Orange Grove (Dalzell, South Carolina)

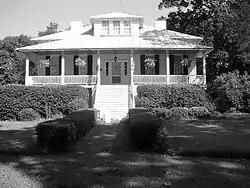
Orange Grove façade

Orange Grove, also known as the Gaillard-Colclough House, is an historic plantation and its plantation house at Gaillard's Crossroads, (intersection of Peach Orchard Road and Black River Road), north of Dalzell, South Carolina. It was added to the National Register of Historic Places on August 19, 1993.